Wädenswil

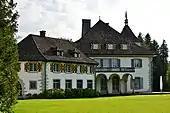
Schloss Au on the Au peninsula

The Schloss Au on the Au Peninsula, its auxiliary buildings and the park are listed in the Swiss inventory of cultural property of national and regional significance as a "Class B" object of regional importance".